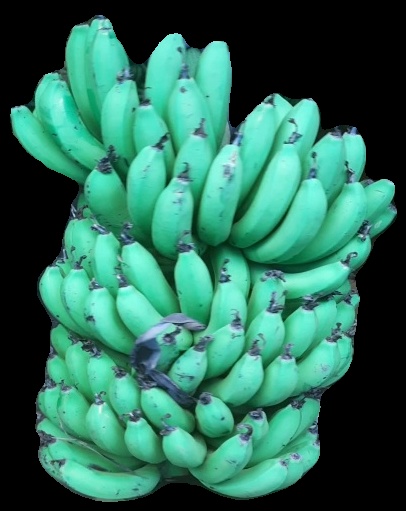
Variety: pachbale
Grade: grade1